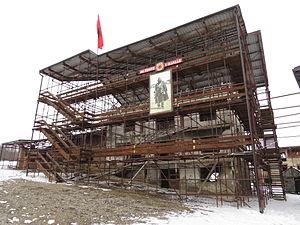
Mémorial Adem Jashari à Prekaz au Kosovo, avec la maison dans laquelle Adem Jashari et plus de 60 autres personnes ont été tuéesdans le Massacre de Prekaz (1998).Lëtzebuergesch: Memorial Adem Jashari zu Prekaz am Kosovo, mam Haus an deem den Adem Jashari a méi wéi 60 aner Leit am Massaker vu Prekaz ëmbruecht gi sinn.Shqip: Kompleksi Memorial Adem Jashari, gjendet në Prekaz, Kosovë